Grangemouth Town Hall

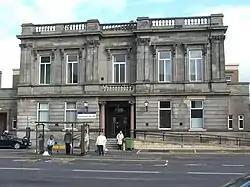
Grangemouth Town Hall

Grangemouth Town Hall is a municipal structure in Bo'ness Road, Grangemouth, Scotland. The structure was the meeting place of Grangemouth Burgh Council until 1937 and remains the main events venue in the area.